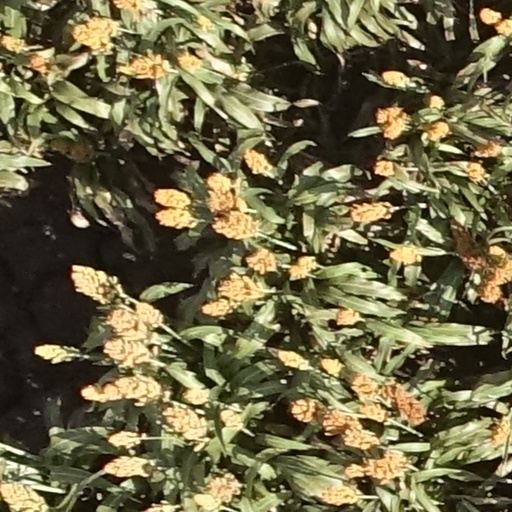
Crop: sorghum